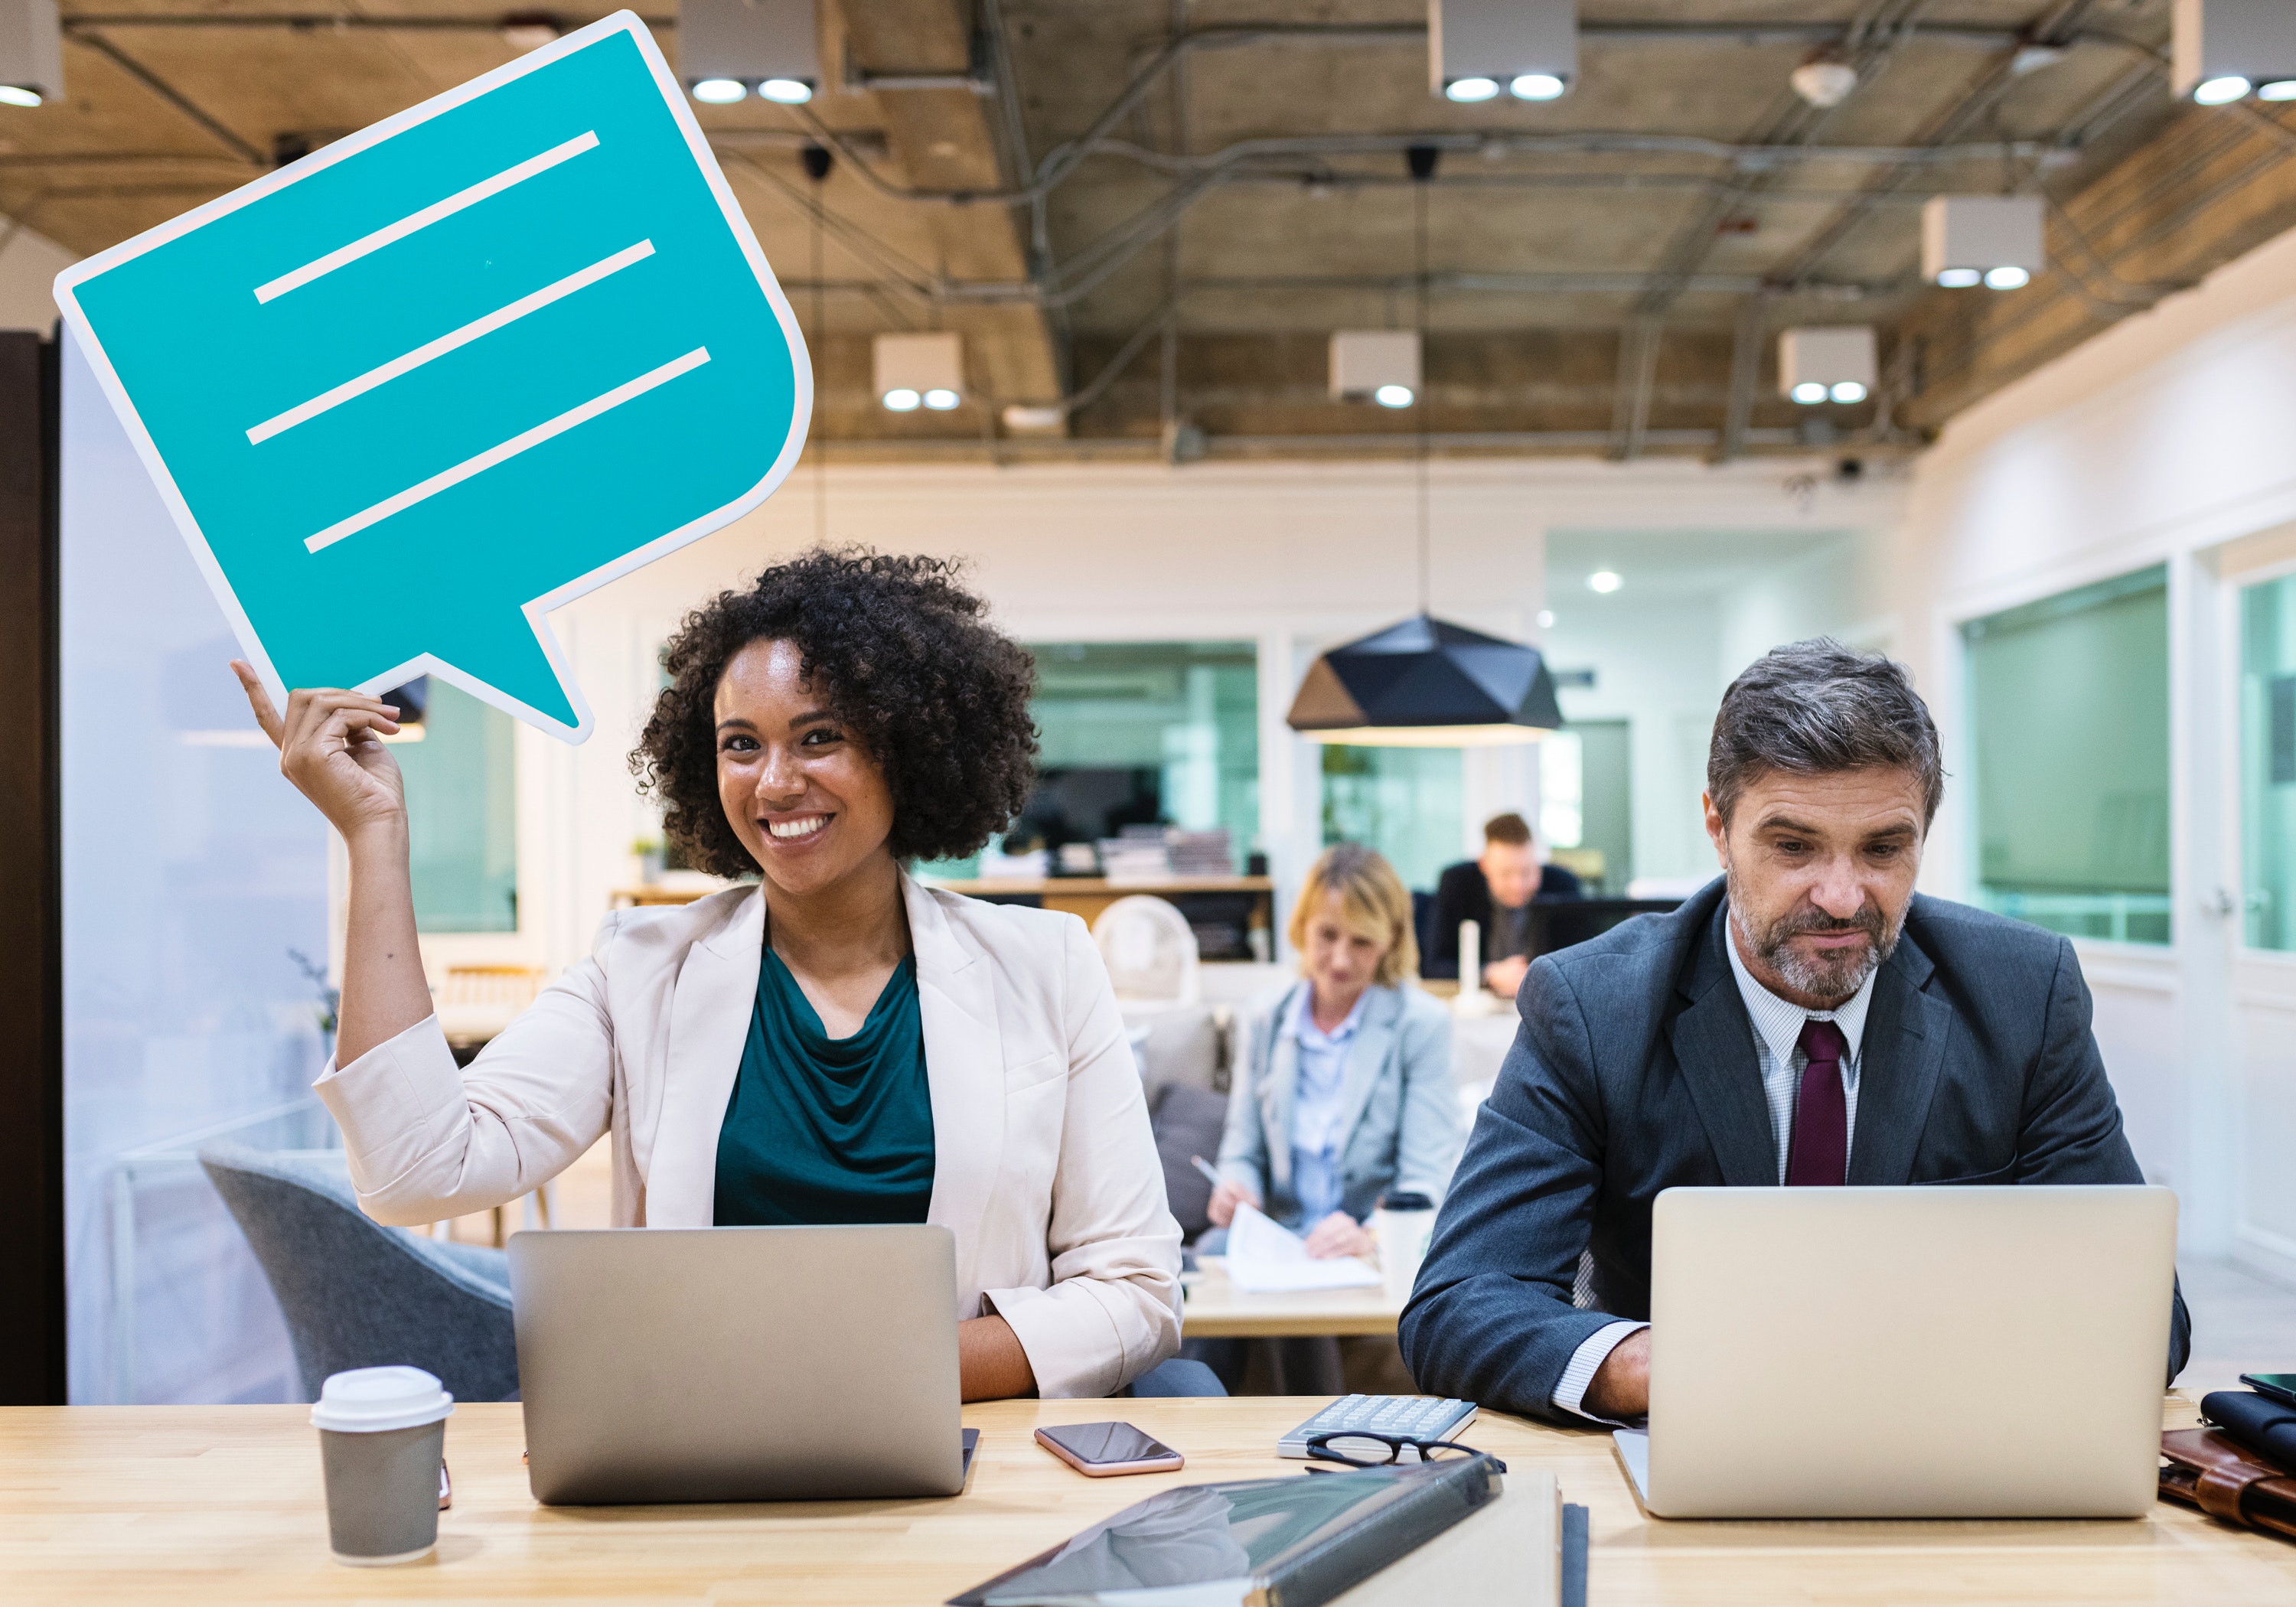
job, product, office, white collar worker, collaboration, design, businessperson, business, employment, learning, event, company, management, team, interior design, customer, recruiter